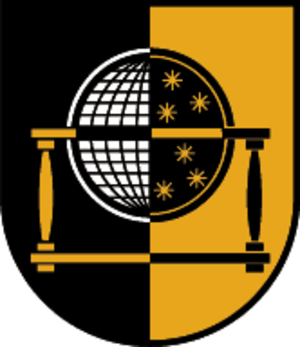
Oberperfuss est une commune autrichienne du district d'Innsbruck-Land dans le Tyrol.